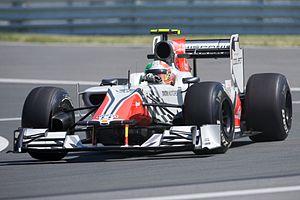
Le Grand Prix automobile du Canada 2011, disputé le 12 juin 2011 sur le circuit Gilles-Villeneuve, à Montréal, est la 846ᵉ épreuve du championnat du monde de Formule 1 courue depuis 1950, la septième manche du championnat 2011 et la quarante-et-unième édition de l'épreuve comptant pour le championnat du monde.